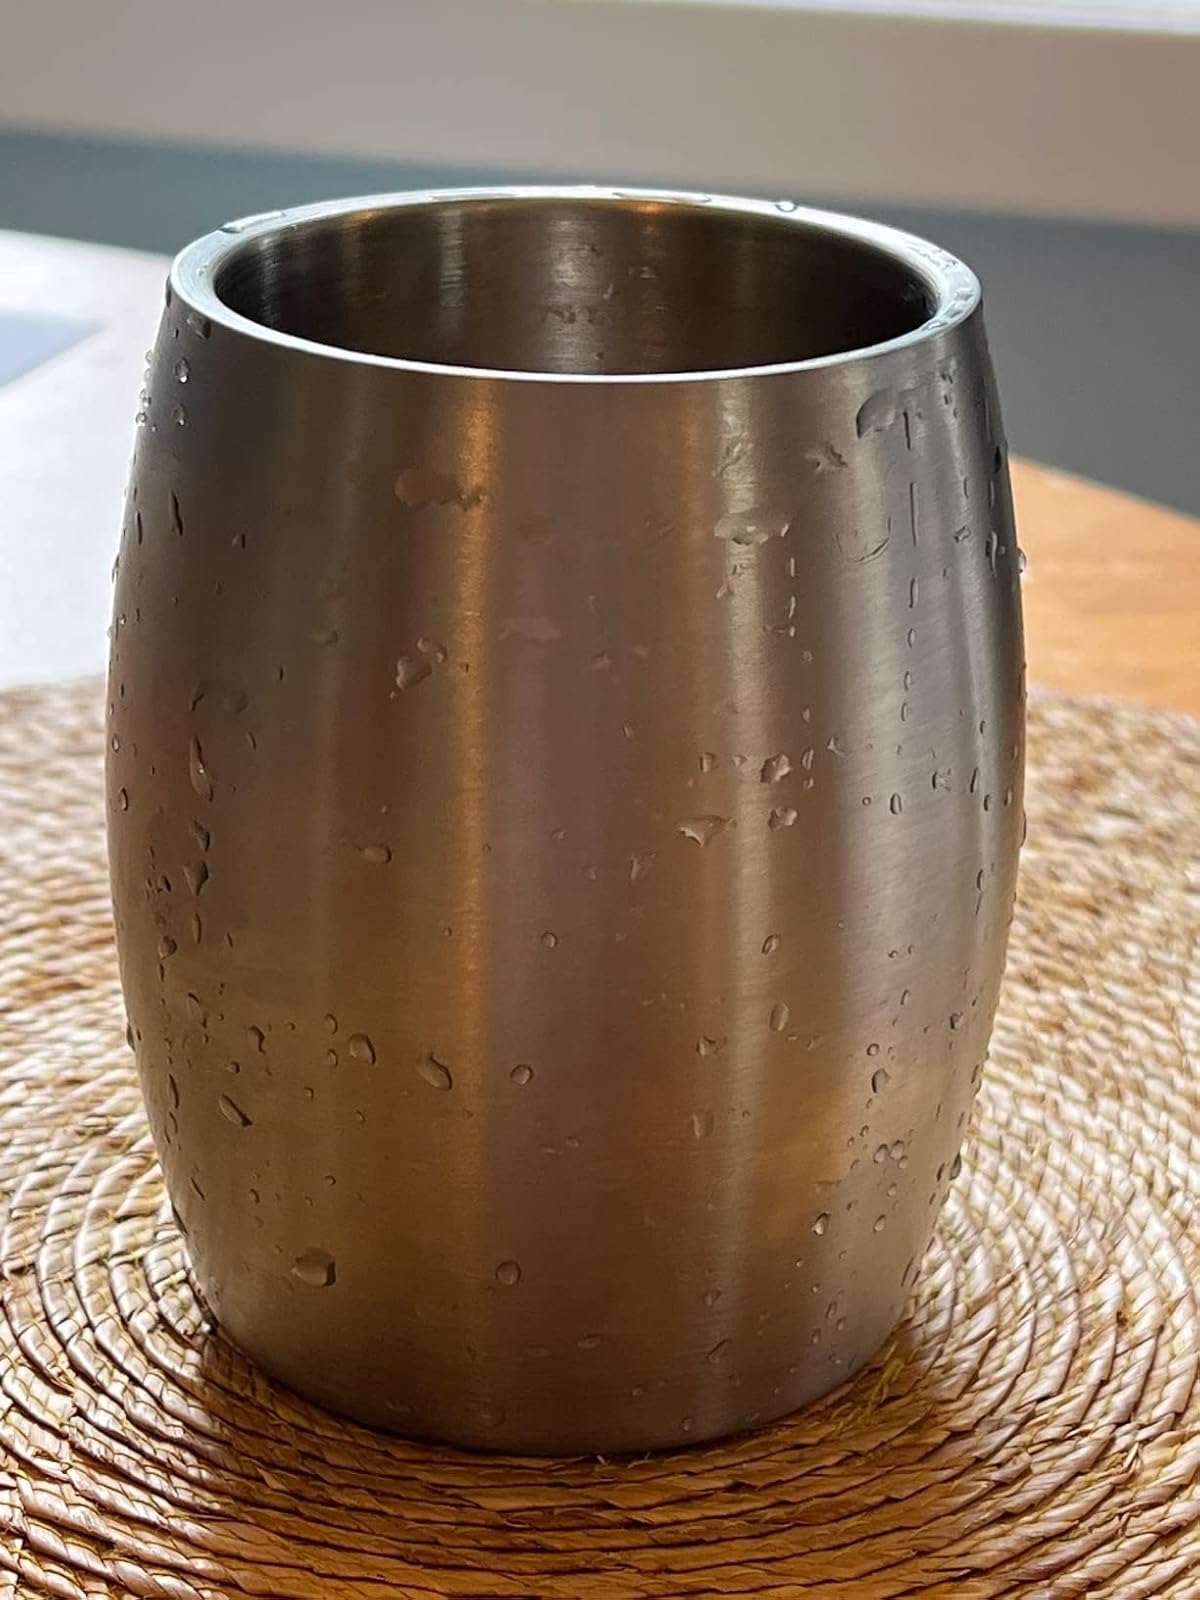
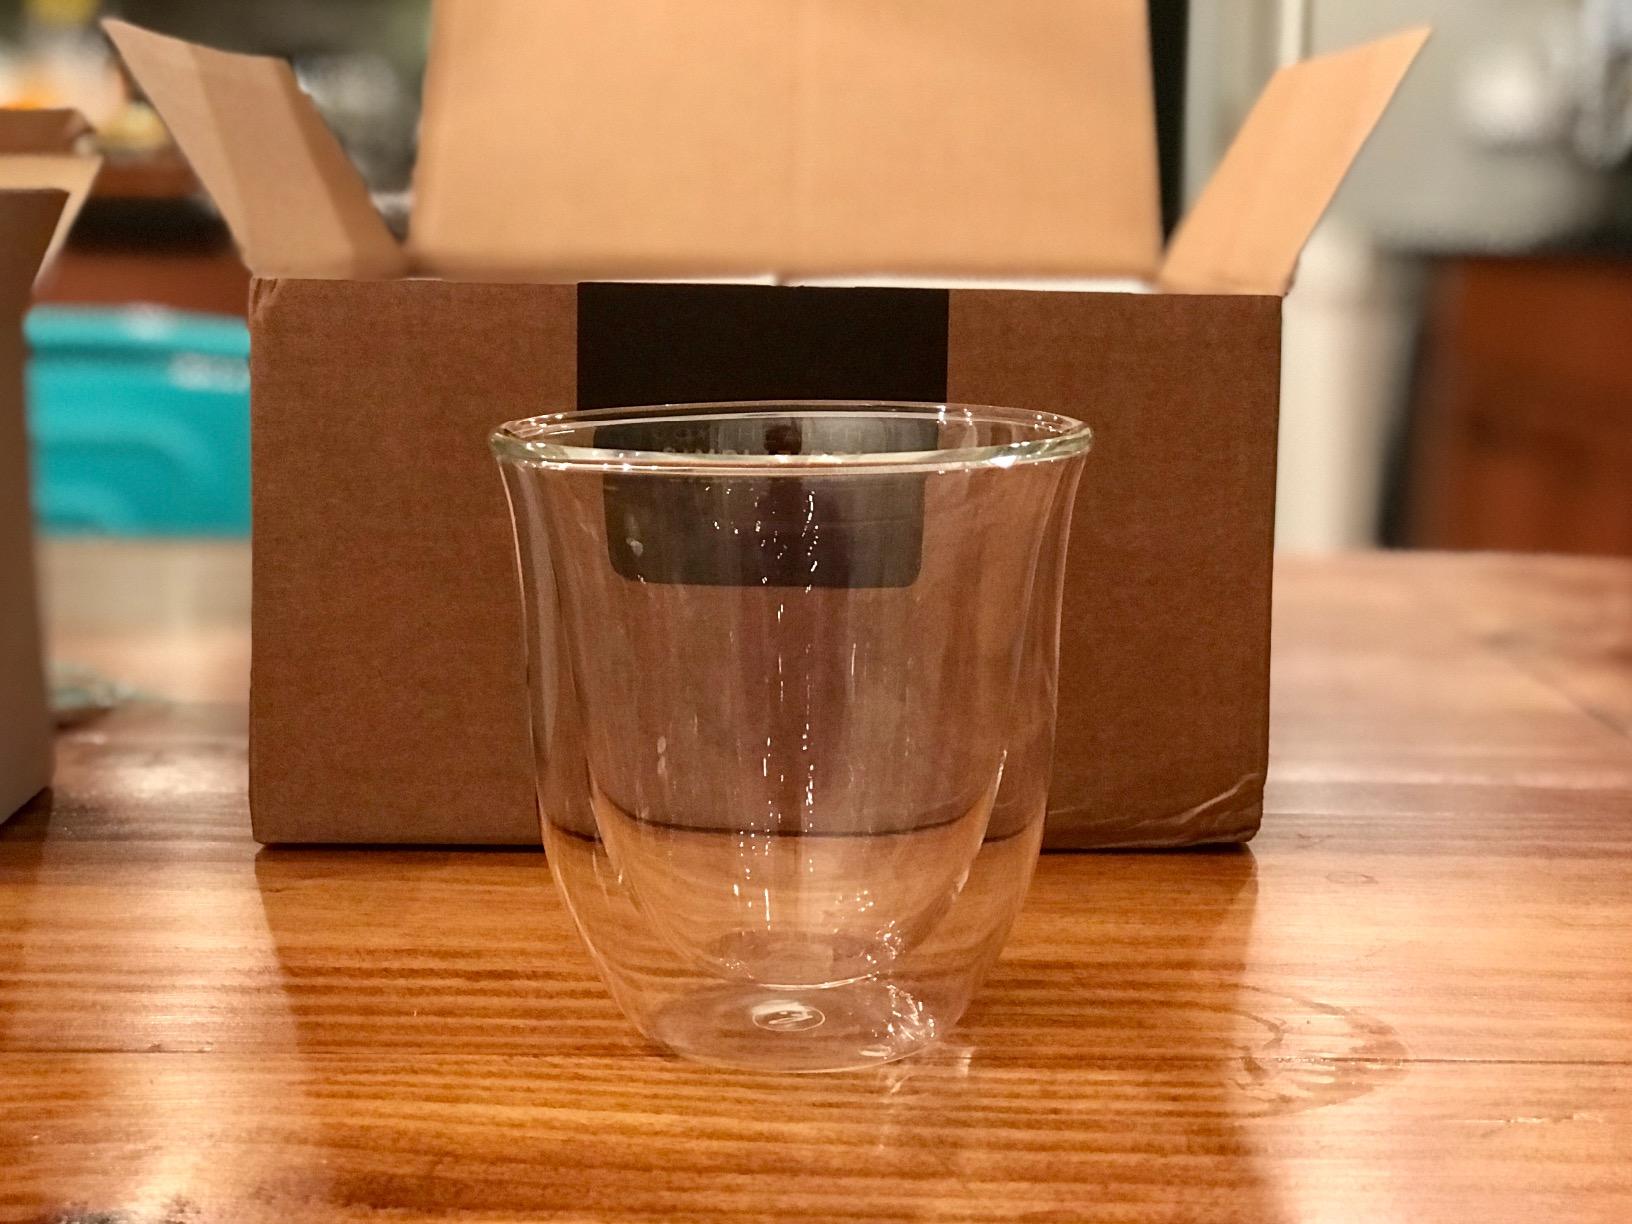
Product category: items_mug
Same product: no